Miguel Caballero Ortega

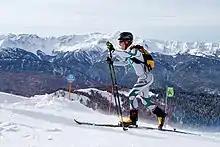

Miguel Caballero Ortega (born Madrid, 8 July 1982) is a Spanish ski mountaineer and ultramarathon runner. He is member of the mountain club of the Guardia Civil.